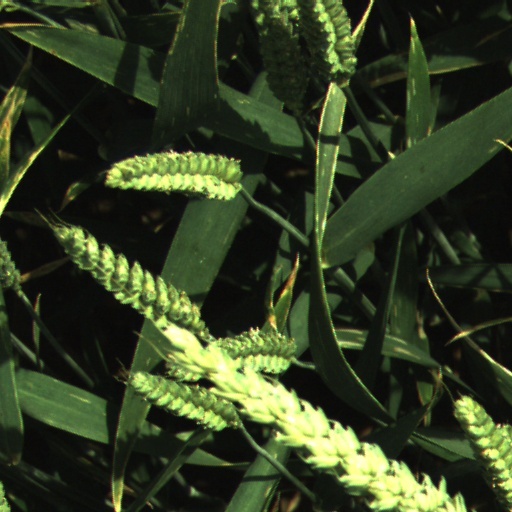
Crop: wheat